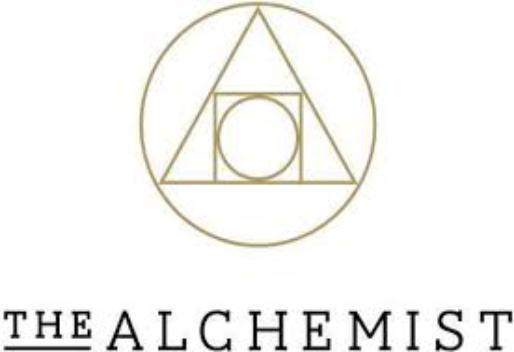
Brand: Alchemist
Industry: Clothes